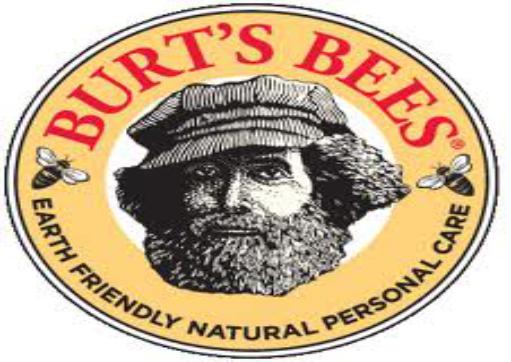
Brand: Burt's Bees
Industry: Necessities